Opéra station (Paris Métro)

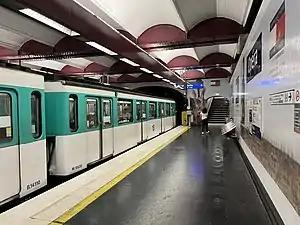
Line 3 platforms

Opéra is a station on Lines 3, 7 and 8 of the Paris Métro. It is named after the nearby Opéra Garnier. Located at the end of the Avenue de l'Opéra, it serves the district of Boulevard Haussmann. Its main entrances are located on the Place de l'Opéra, built in a marble design (instead of the characteristic iron metro entrances of Hector Guimard), to not spoil the view of the opera house.